The Blue Lagoon (1949 film)

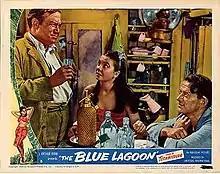
Lobby card

The Blue Lagoon is a 1949 British coming-of-age romance and adventure film directed and co-produced by Frank Launder (with Sidney Gilliat) and starring Jean Simmons and Donald Houston. The screenplay was adapted by John Baines, Michael Hogan, and Frank Launder from the 1908 novel "The Blue Lagoon" by Henry De Vere Stacpoole. The original music score was composed by Clifton Parker and the cinematography was by Geoffrey Unsworth.